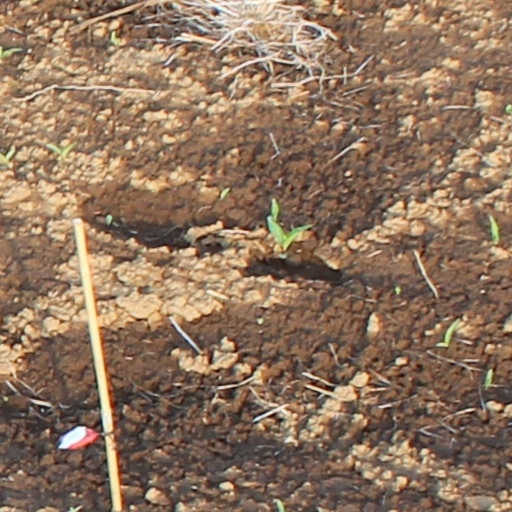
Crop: wheat